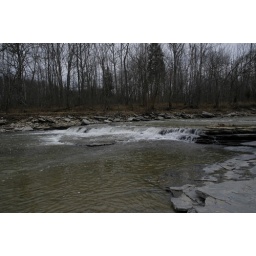
Located near the town of Cedron on a dead end road is this cute cascade